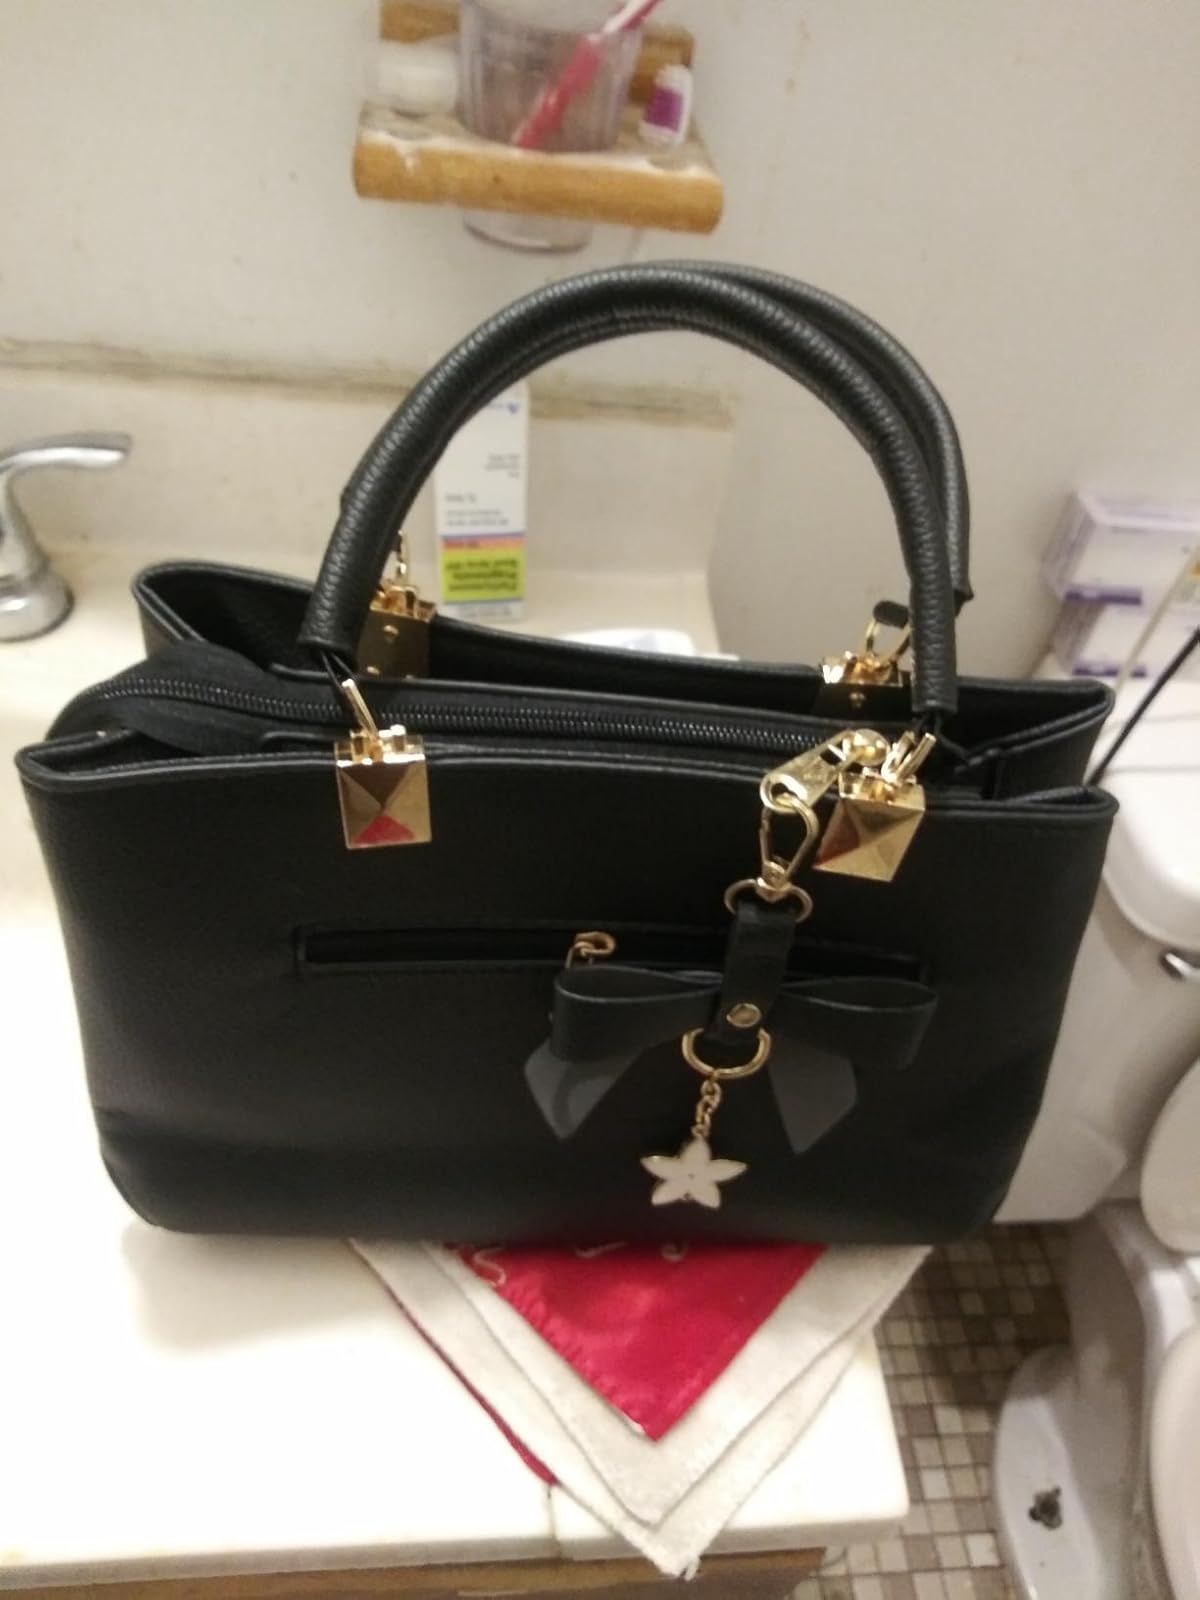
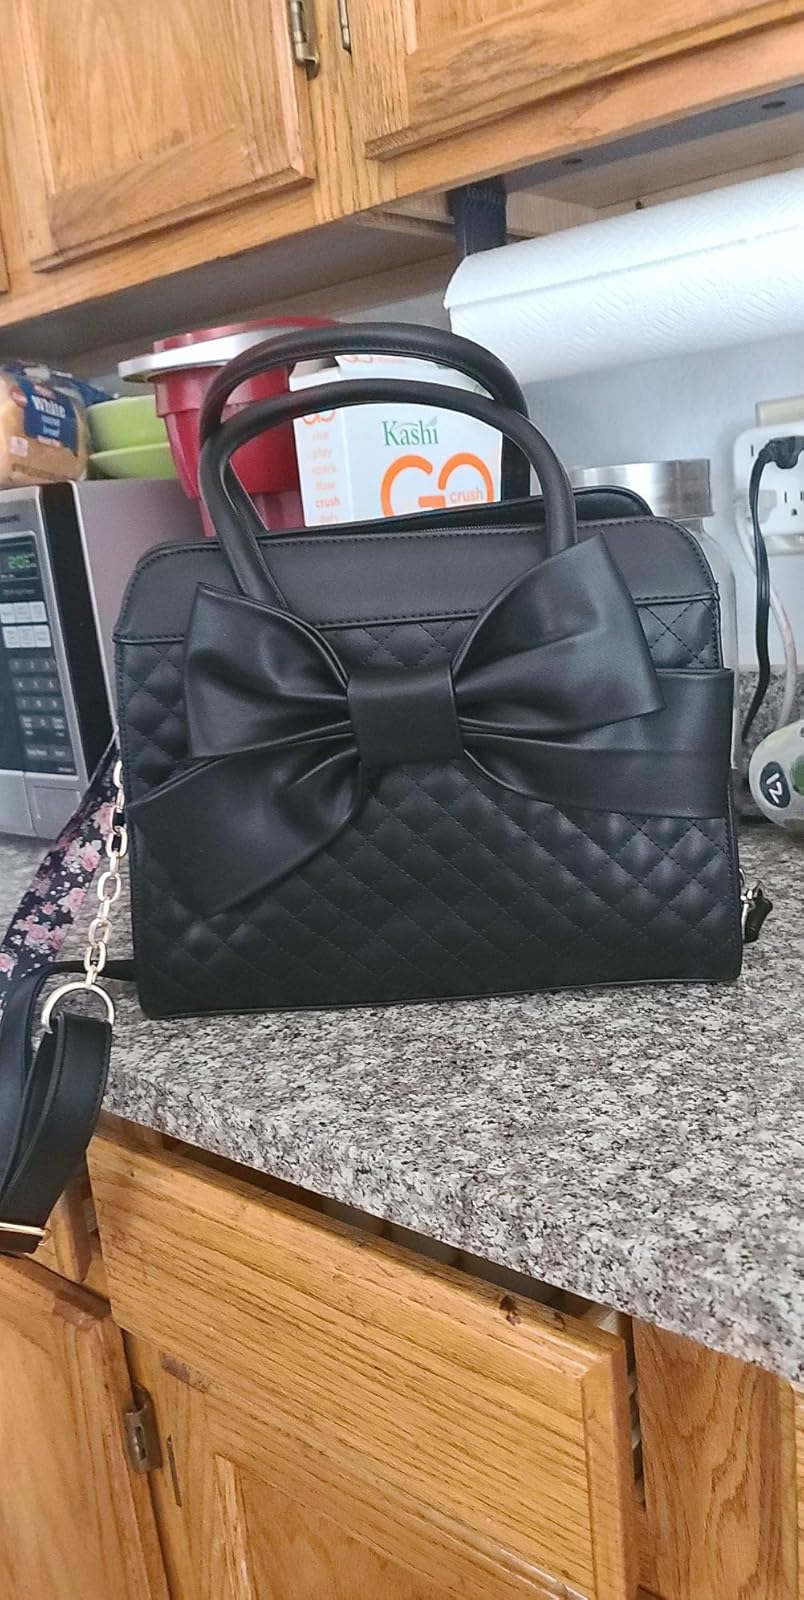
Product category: accessories_handbag
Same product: no